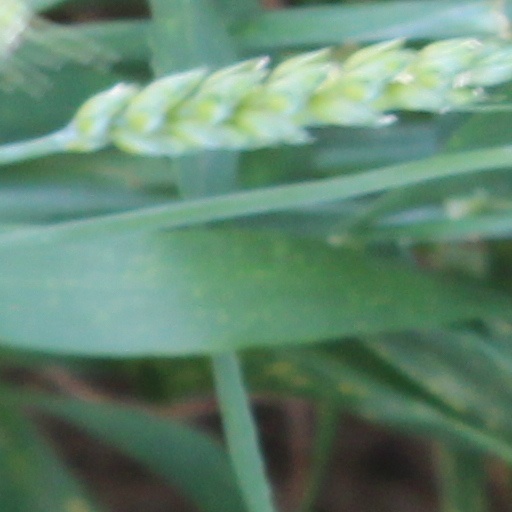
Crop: wheat